Describe the emotion expressed in this image:  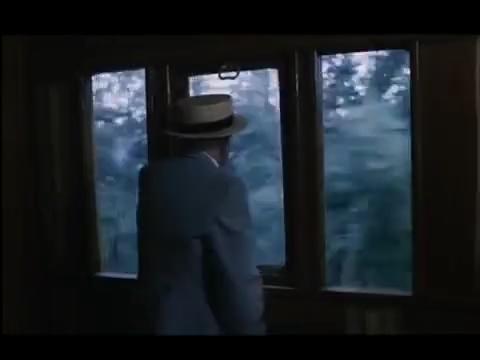
This person displays Pain, valence and arousal with low intensity.